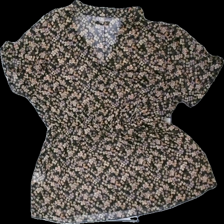
View: back
Type: Blouse
Category: Ladies
Brand: Flash
Colors: Beige, Black, Pink, Multicolor
Material: 100% polyester
Pattern: Floral print
Cut: Regular, Loose
Size: L
Season: All
Price range: 50-100
Recommended usage: Reuse